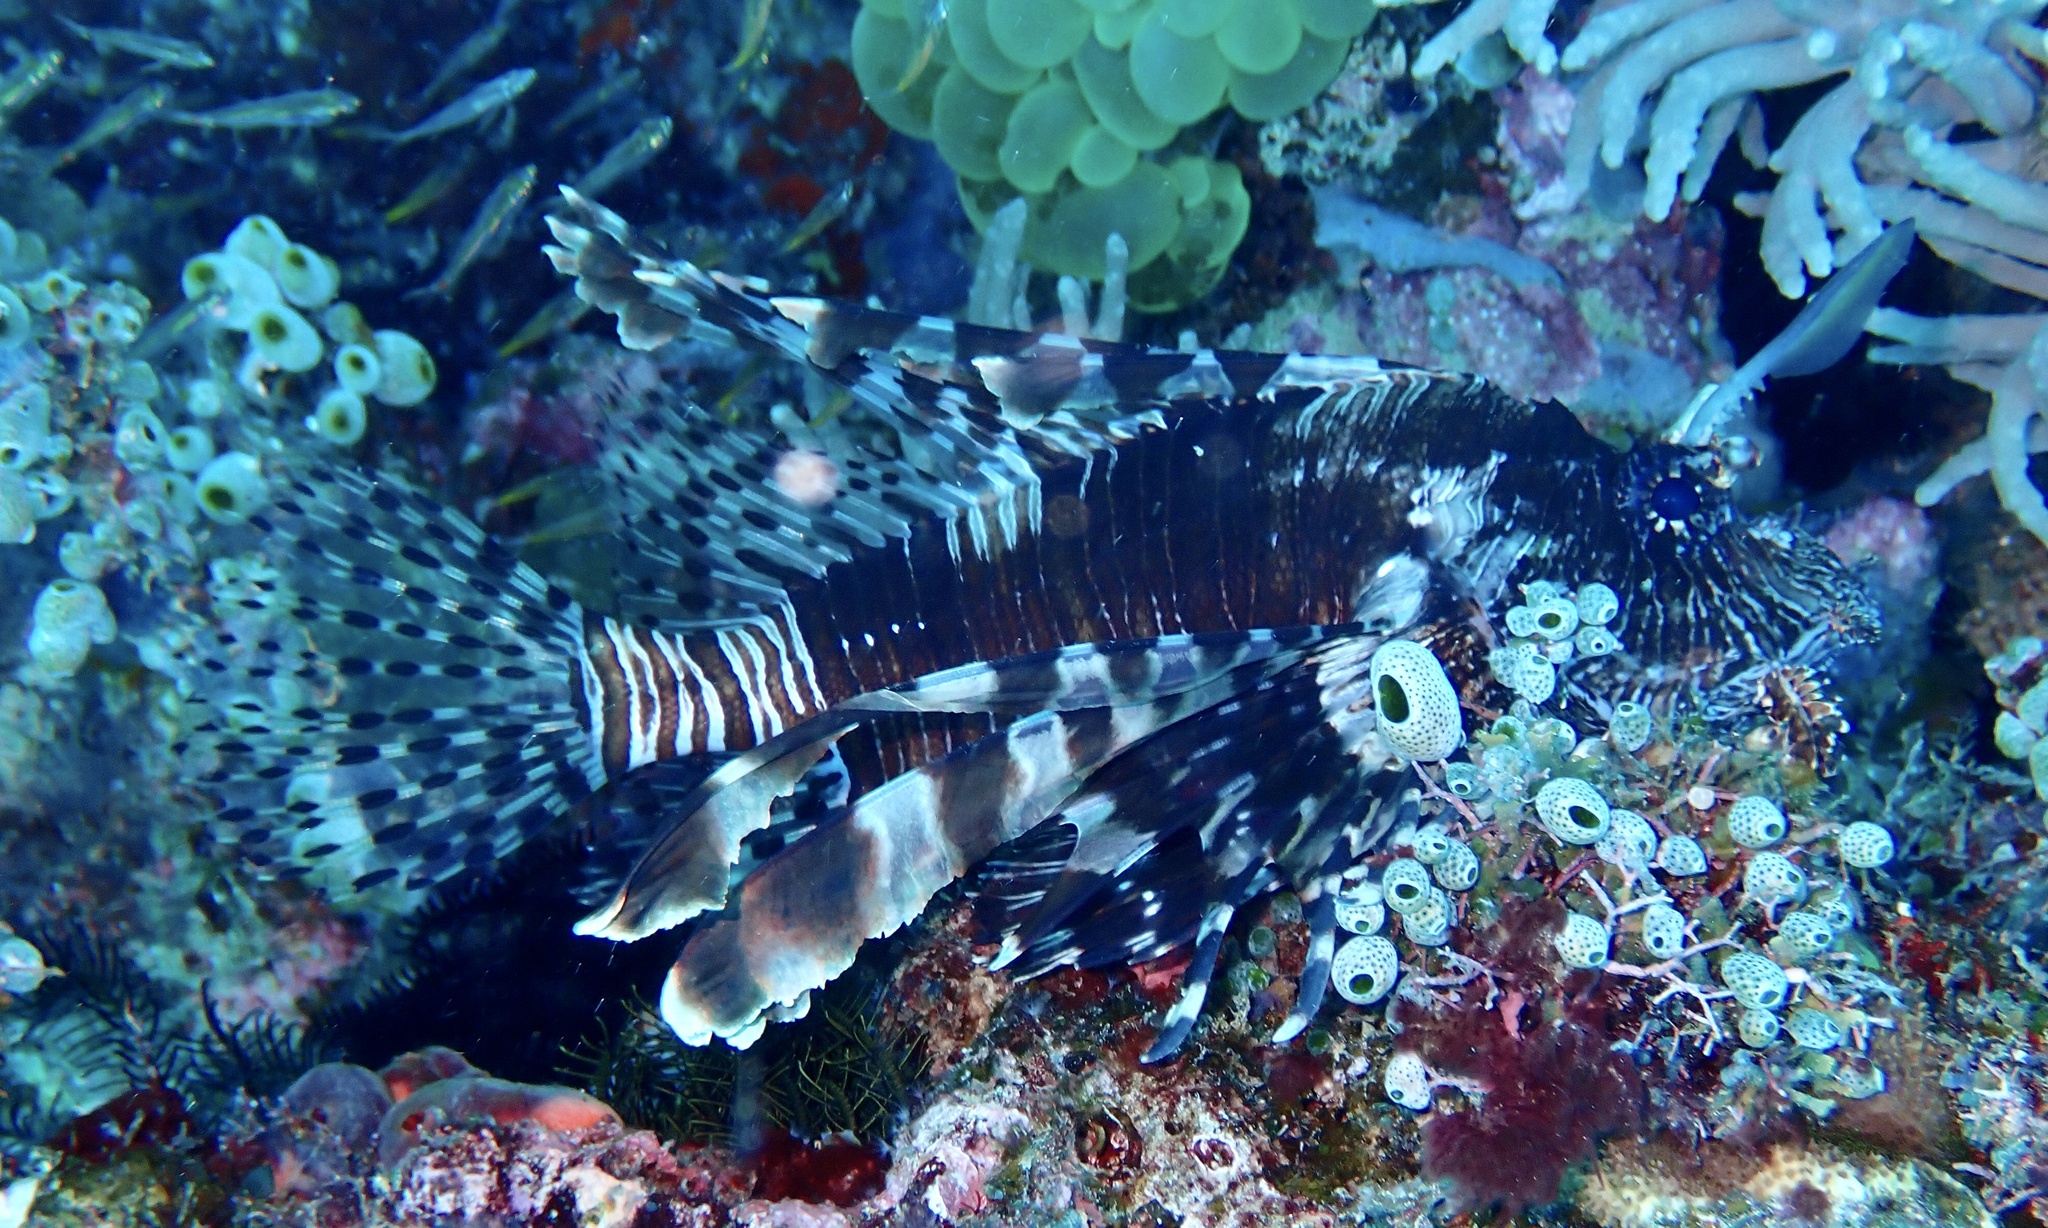
Pterois volitans (Red Lionfish)